Barbarian invasions into the Roman Empire of the 3rd century

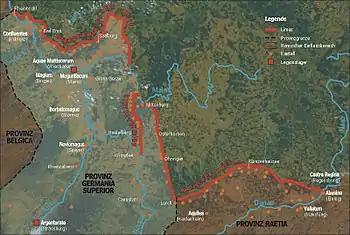
The German-Rhaetian limes, abandoned around 260.

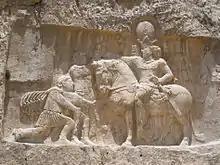
Sasanian relief at Naqsh-e Rostam depicting Shapur I holding Valerian captive and receiving homage from Philip the Arab, kneeling before the Sasanian "shahanshah".

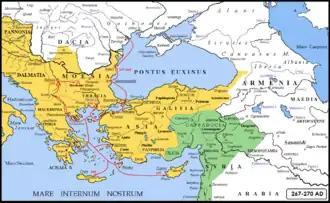
The invasion of the Gothic peoples of 267/268-270 during the reigns of Gallienus and Claudius the Gothic. In green color the kingdom of Palmyra of Queen Zenobia and Vaballathus.

Beginning with Claudius the Gothic, but especially with his successor, Aurelian, the ideal of a restoration of the unity of the Roman Empire became firmly established. The main task awaiting this last emperor was to have to reunite the two "trunks" that had been formed during the reign of Gallienus, namely, the Gallic Empire in the West and the kingdom of Queen Zenobia's Palmyra in the East.